John M. Zwach

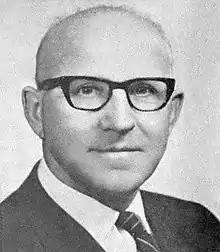

John Matthew Zwach Sr. (February 8, 1907 – November 11, 1990) was an American farmer, rural school teacher, and politician. Zwach was most notably a U.S. Representative from Minnesota, serving four terms from 1967 to 1975. He also served for several terms in the Minnesota legislature.